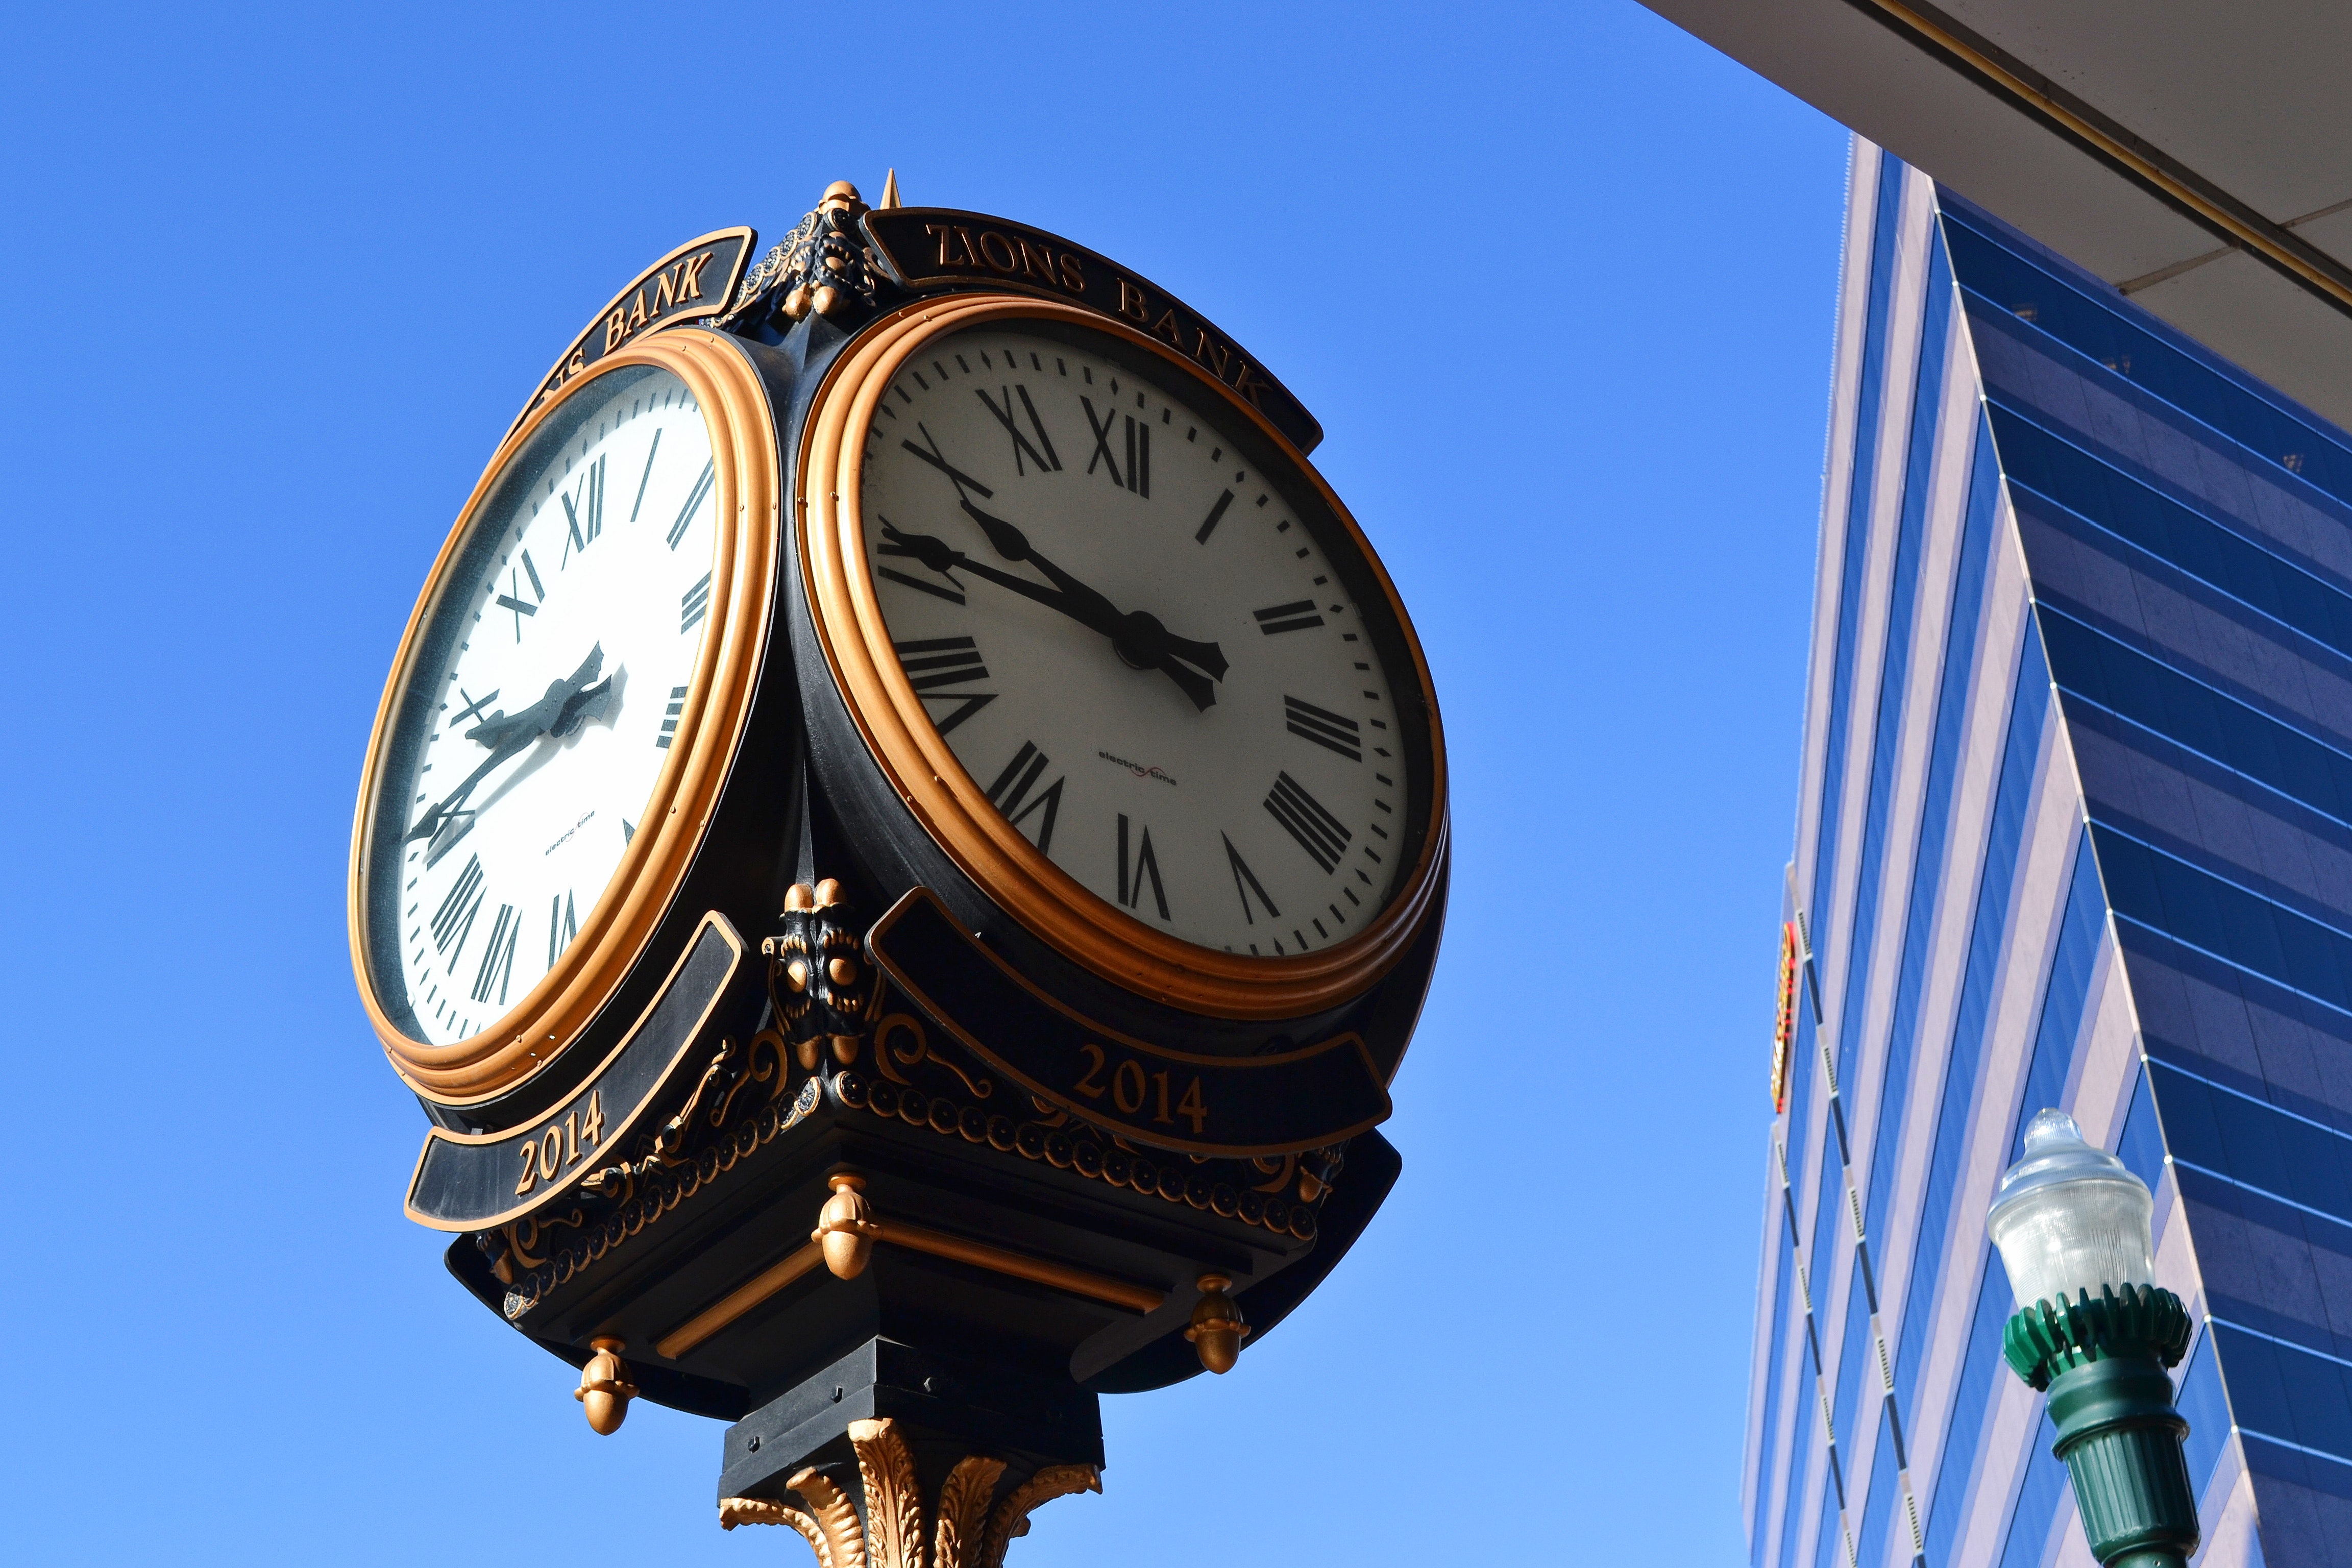
clock, daytime, sky, architecture, interior design, clock tower, home accessories, quartz clock, world, city